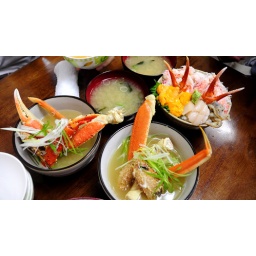
Meal served at the fish market in Otaru